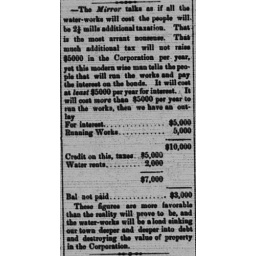
Dec 29, 1881 Argues against Mirror's figures of costs for running the water works